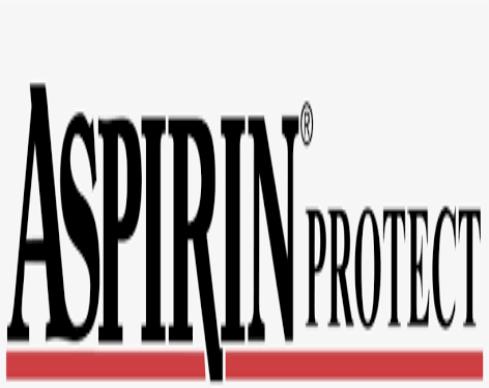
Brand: aspirin
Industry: Medical